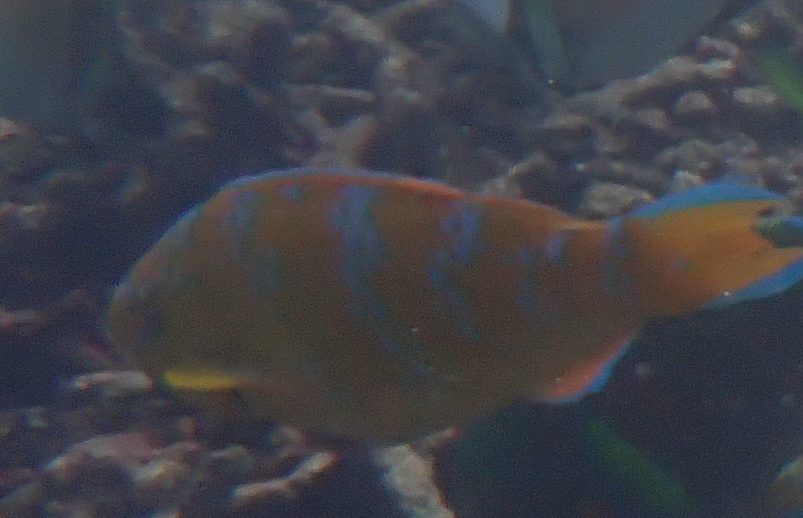
Scarus ghobban (Blue-barred Parrotfish)